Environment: real
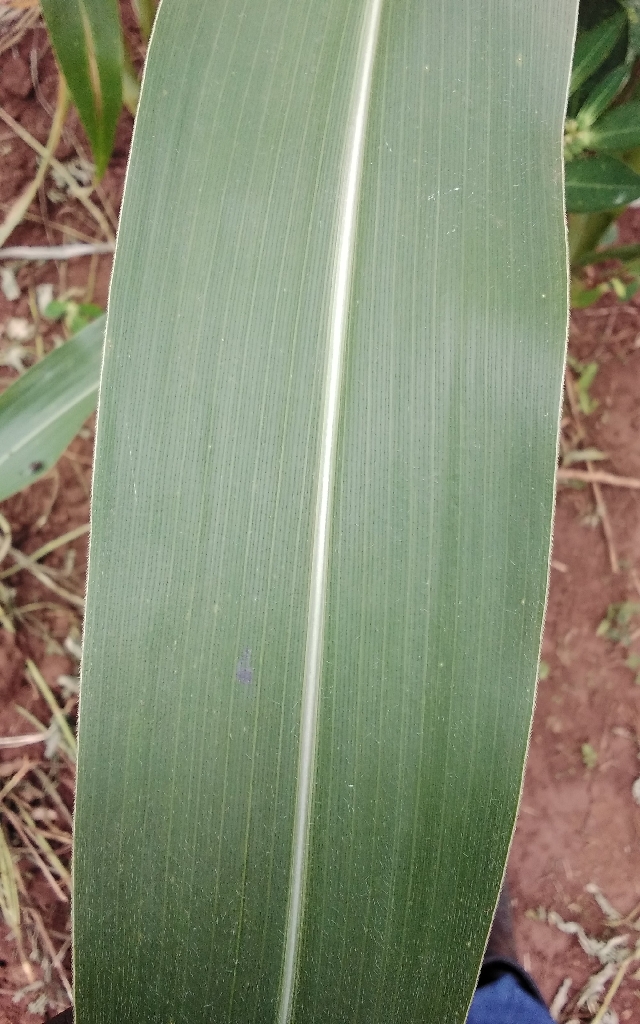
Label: healthy